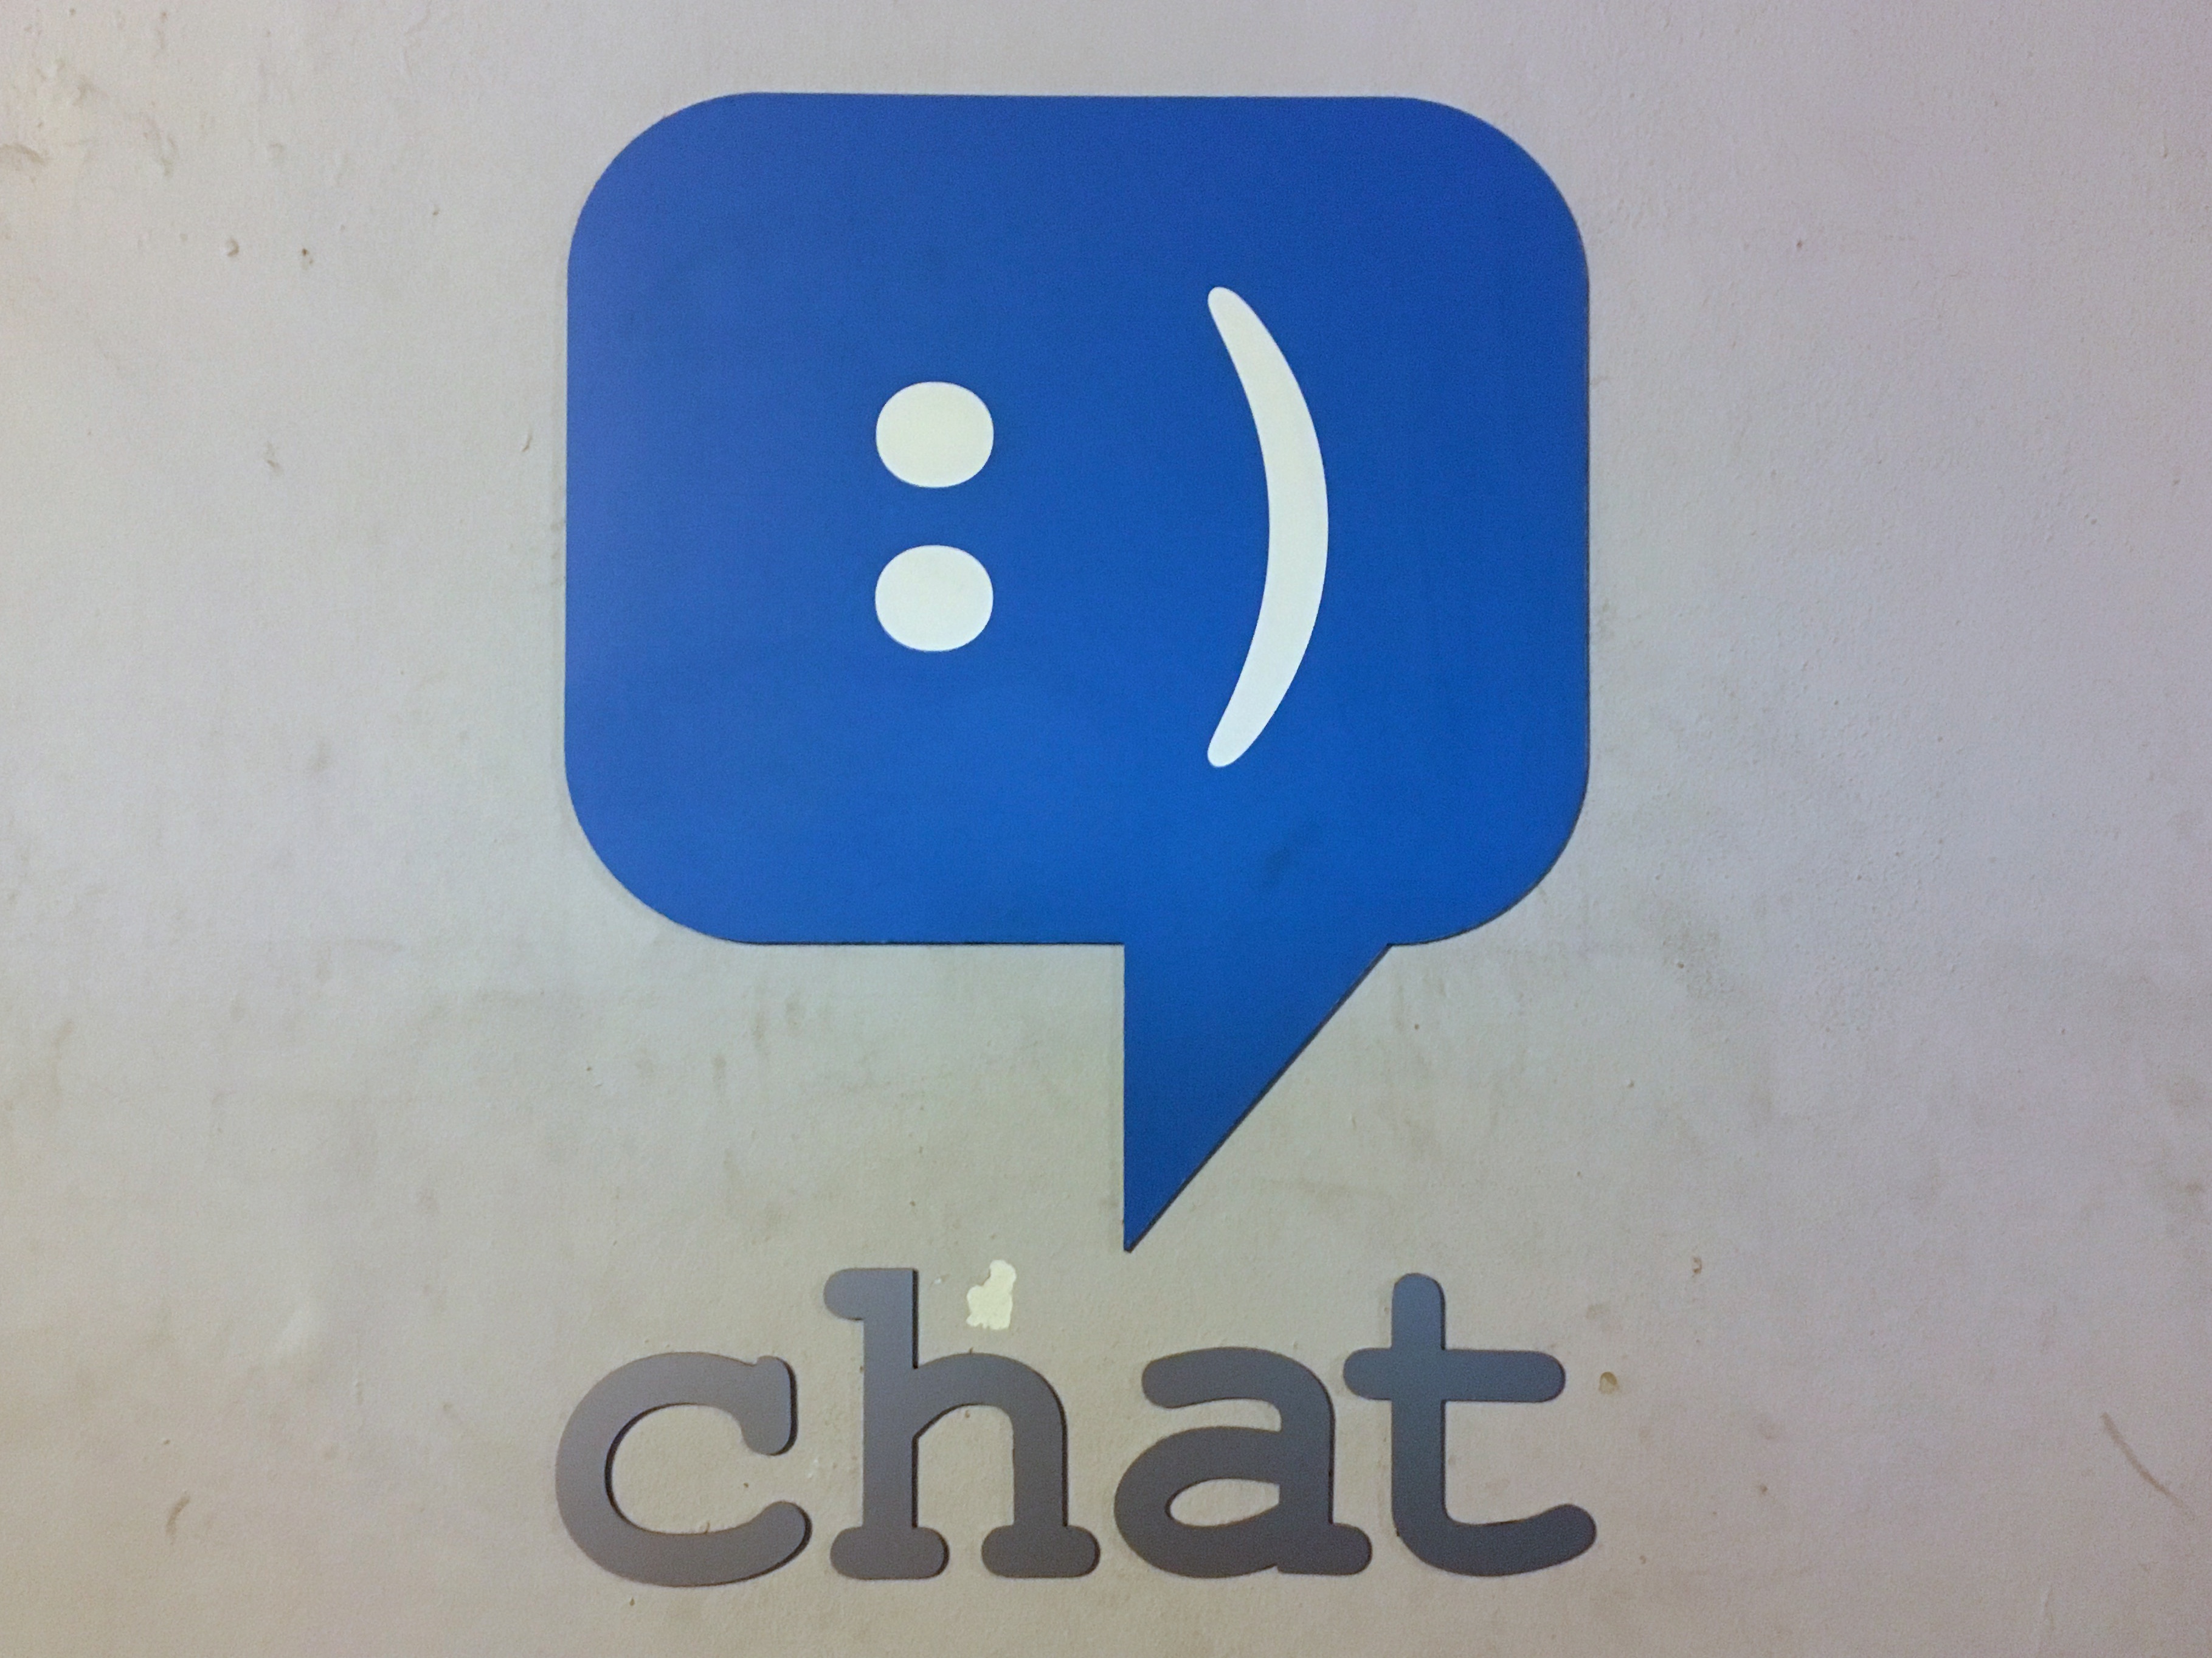
number, sign, blue, signage, brand, font, logo, text, chat, games, shape, house numbering